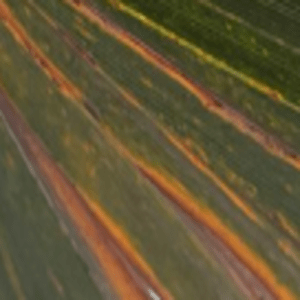
Label: Manganese Deficiency